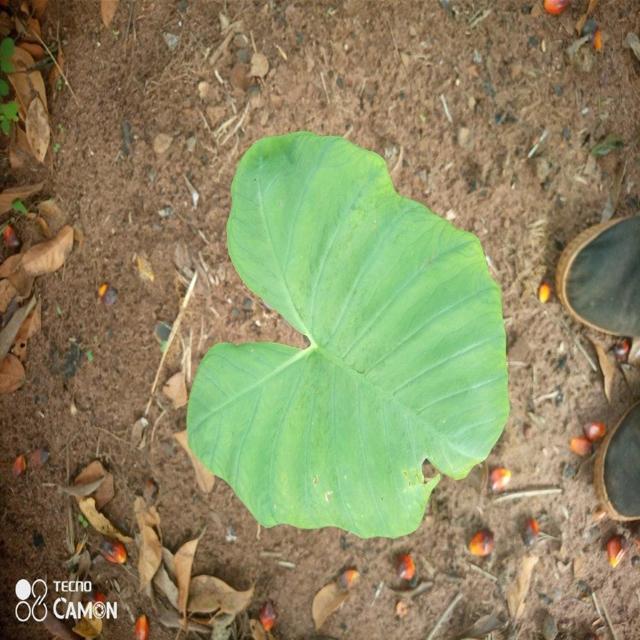
Label: Healthy